Allen Rossum

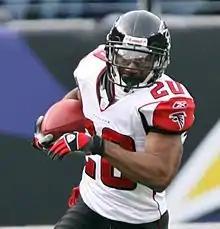
Rossum returns a kickoff in 2006 with the Falcons

Allen Bonshaca Lamont Rossum (born October 22, 1975) is an American former professional football player who was a cornerback and return specialist in the National Football League (NFL). He played college football for the Notre Dame Fighting Irish. He was selected by the Philadelphia Eagles in the third round of the 1998 NFL draft.